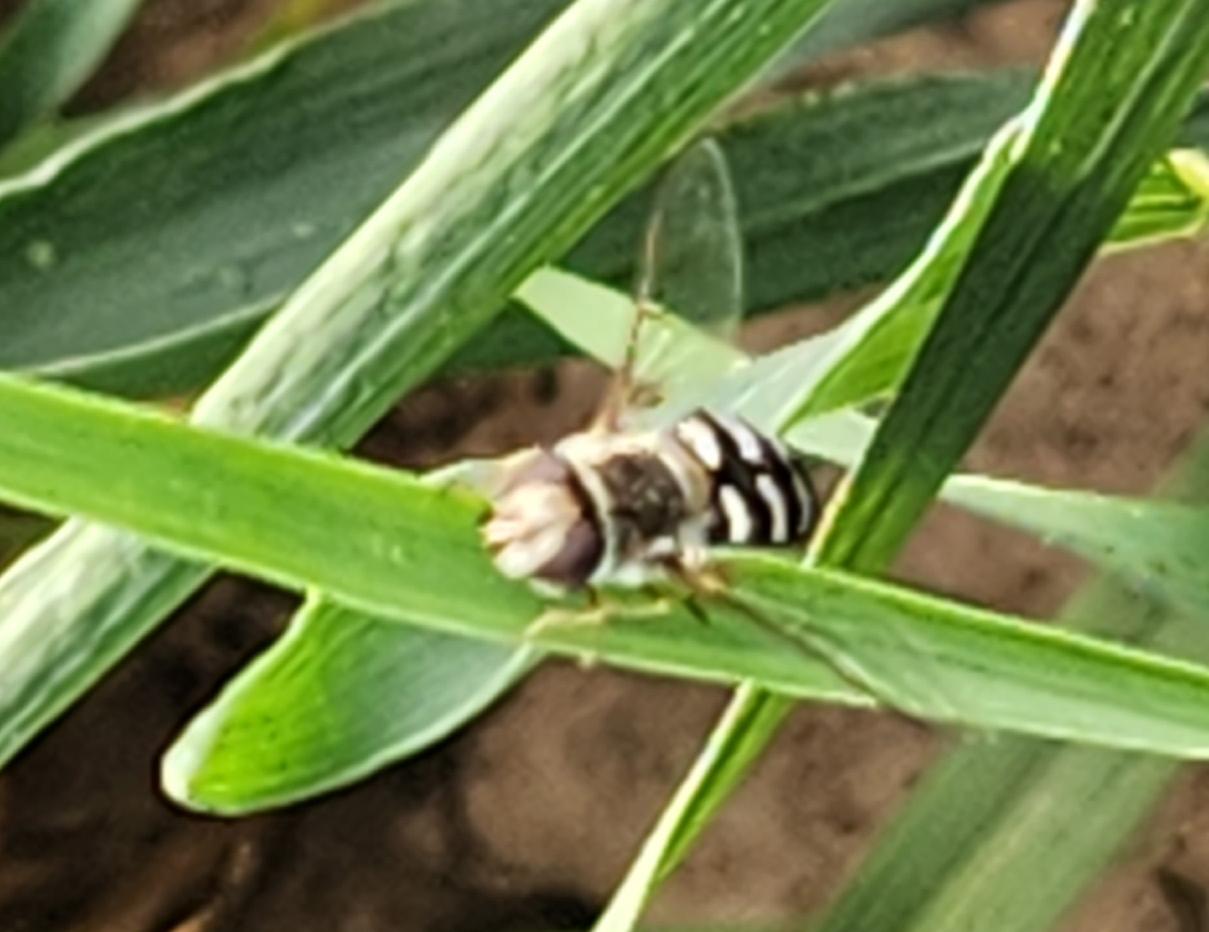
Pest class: predators